Chris Schenkel

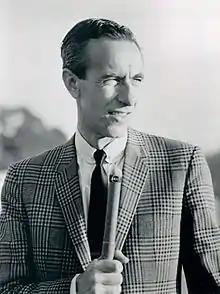
Schenkel in 1964

Christopher Eugene Schenkel (August 21, 1923 – September 11, 2005) was an American sportscaster. Over the course of five decades he called play-by-play for numerous sports on television and radio, becoming known for his smooth delivery and baritone voice. In 1964, he did a final scene voiceover of Lyndon B. Johnson's controversial "Daisy" advertisement.